Dhow

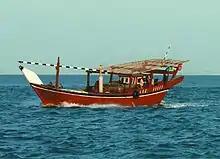
A Shu'ai in the Persian Gulf

The term "dhow" is sometimes also applied to certain smaller lateen-sail rigged boats traditionally used in the Red Sea, the eastern Mediterranean and the Persian Gulf area, as well as in the Indian Ocean from Madagascar to the Bay of Bengal. These include the feluccas used in Egypt, Sudan and Iraq, and the dhoni used in the Maldives, as well as the , and . All these vessels have common elements with the dhow. On the Swahili Coast, in countries such as Kenya, the Swahili word used for dhow is "jahazi".